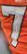
Number: 7